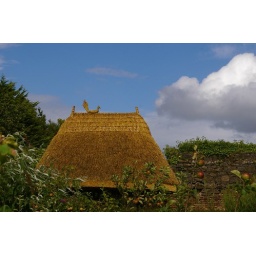
A thatched roof in the kitchen garden at Portumna Castle, County Galway, Ireland